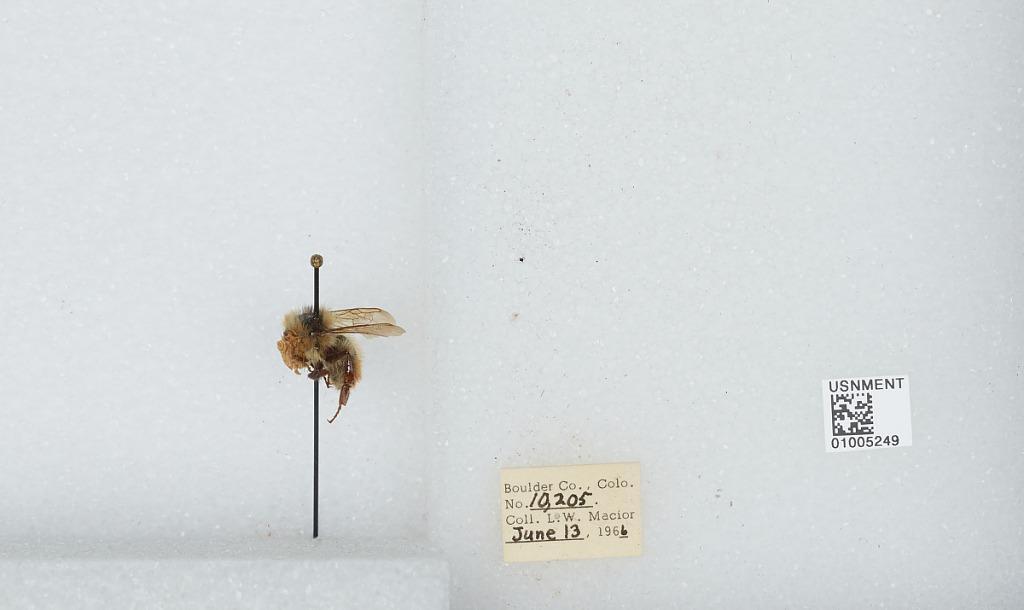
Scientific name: Bombus (Pyrobombus) centralis Cresson
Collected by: L. Macior
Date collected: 1966-6-13
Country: United States
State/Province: Colorado
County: Boulder
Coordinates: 40.09, -105.36